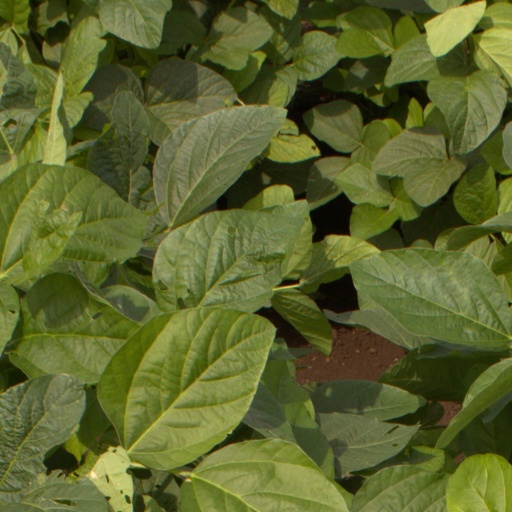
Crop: soybean